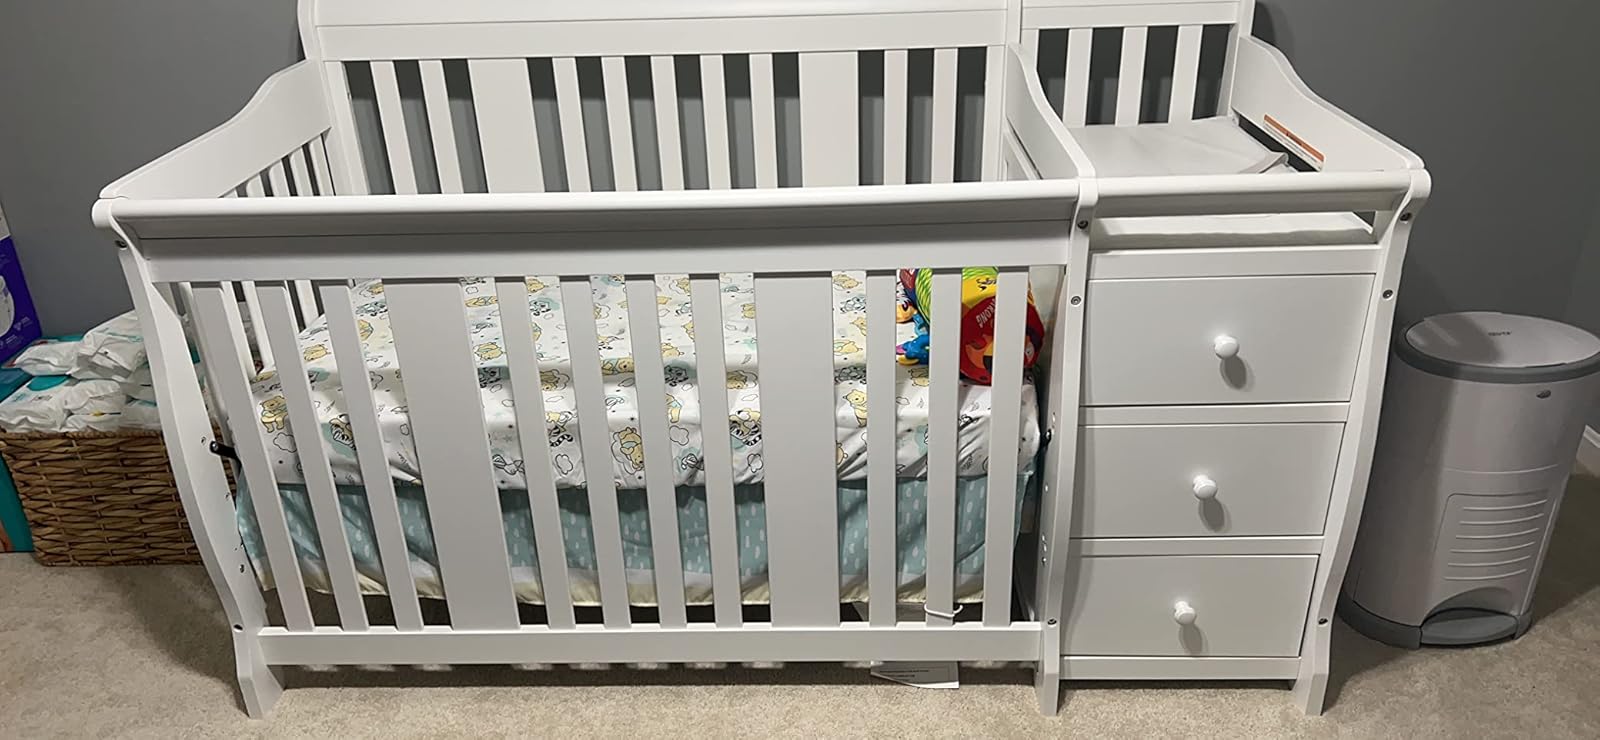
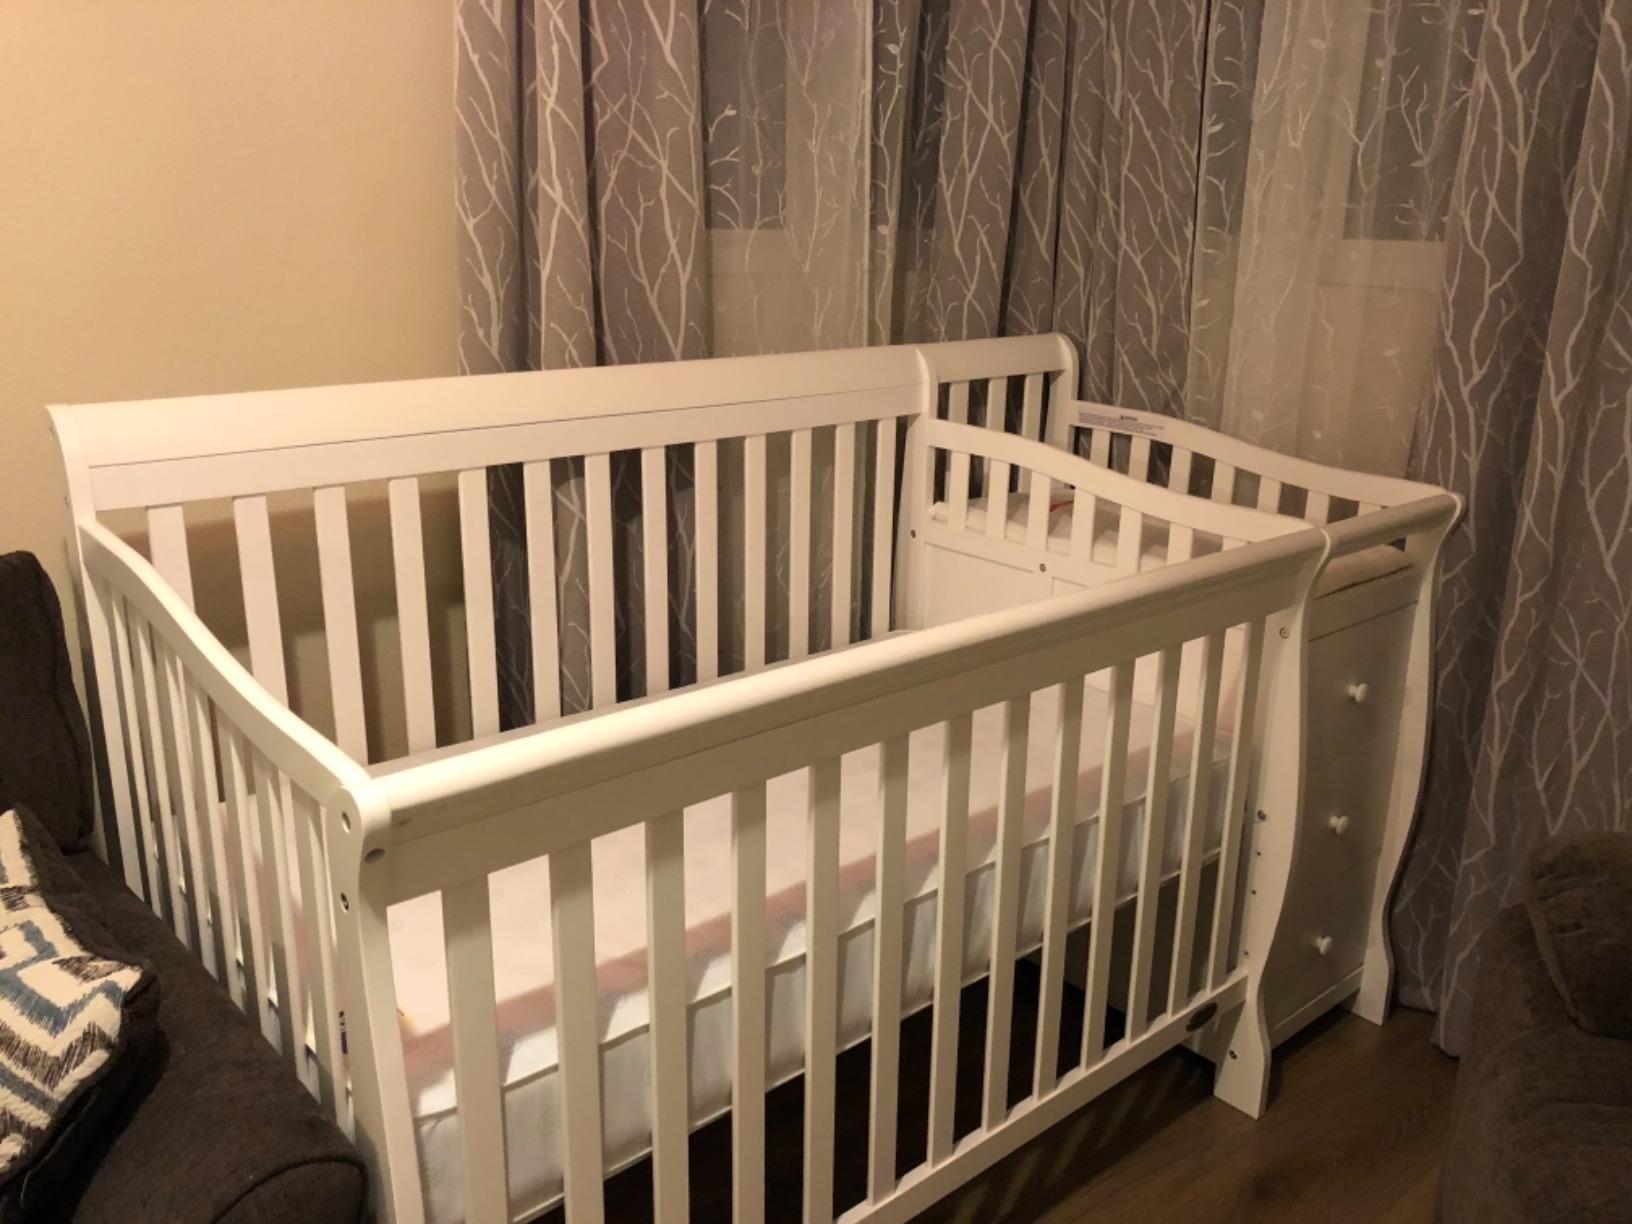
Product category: products_crib
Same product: yes